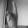
ASL letter: K